The Notorious Mr. Monks

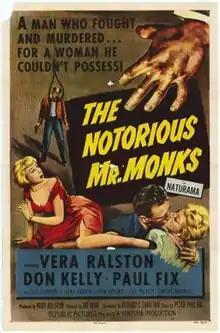

The Notorious Mr. Monks is a 1958 American drama film directed by Joseph Kane and starring Vera Ralston, Don Kelly and Paul Fix.